Riva Castleman

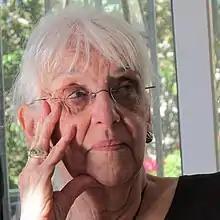
Riva Castleman, 2010 in Jerusalem, Israel

Riva Castleman (August 15, 1930 – September 4, 2014) was an American art historian, art curator, and author who is credited with promoting the mediums of printmaking and illustrated books as serious forms of fine art. From 1976–95 she was Director of the Department of Prints and Illustrated Books at the Museum of Modern Art in Manhattan.